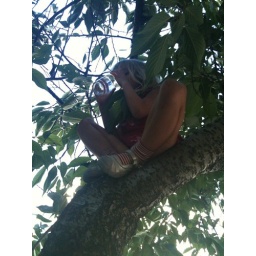
Hazel drinks a glass of water in a tree